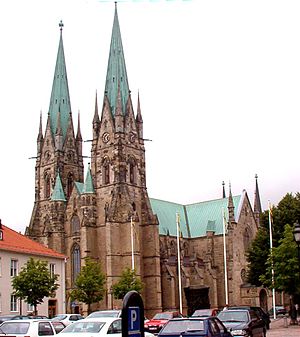
Skara Domkirke
Skara Domkirke set fra sydvest
Skara Domkirke er Skara Stifts domkirke og en af Sveriges største kirker, beliggende i Skara i Västra Götalands län. Sankt Maria er domkirkens skytshelgen.